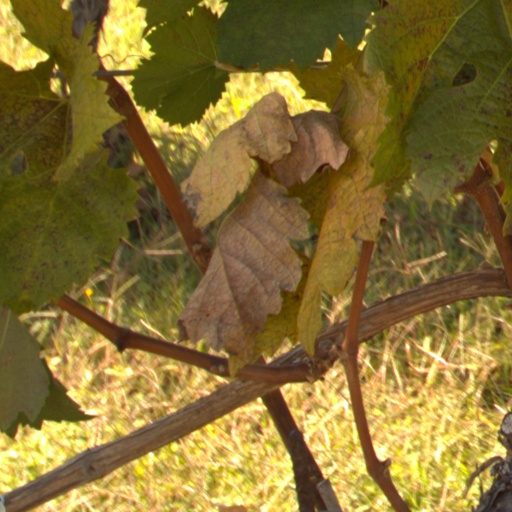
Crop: grape